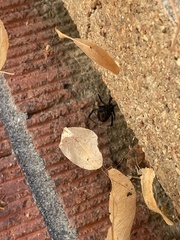
Species: Lactrodectus_hesperus